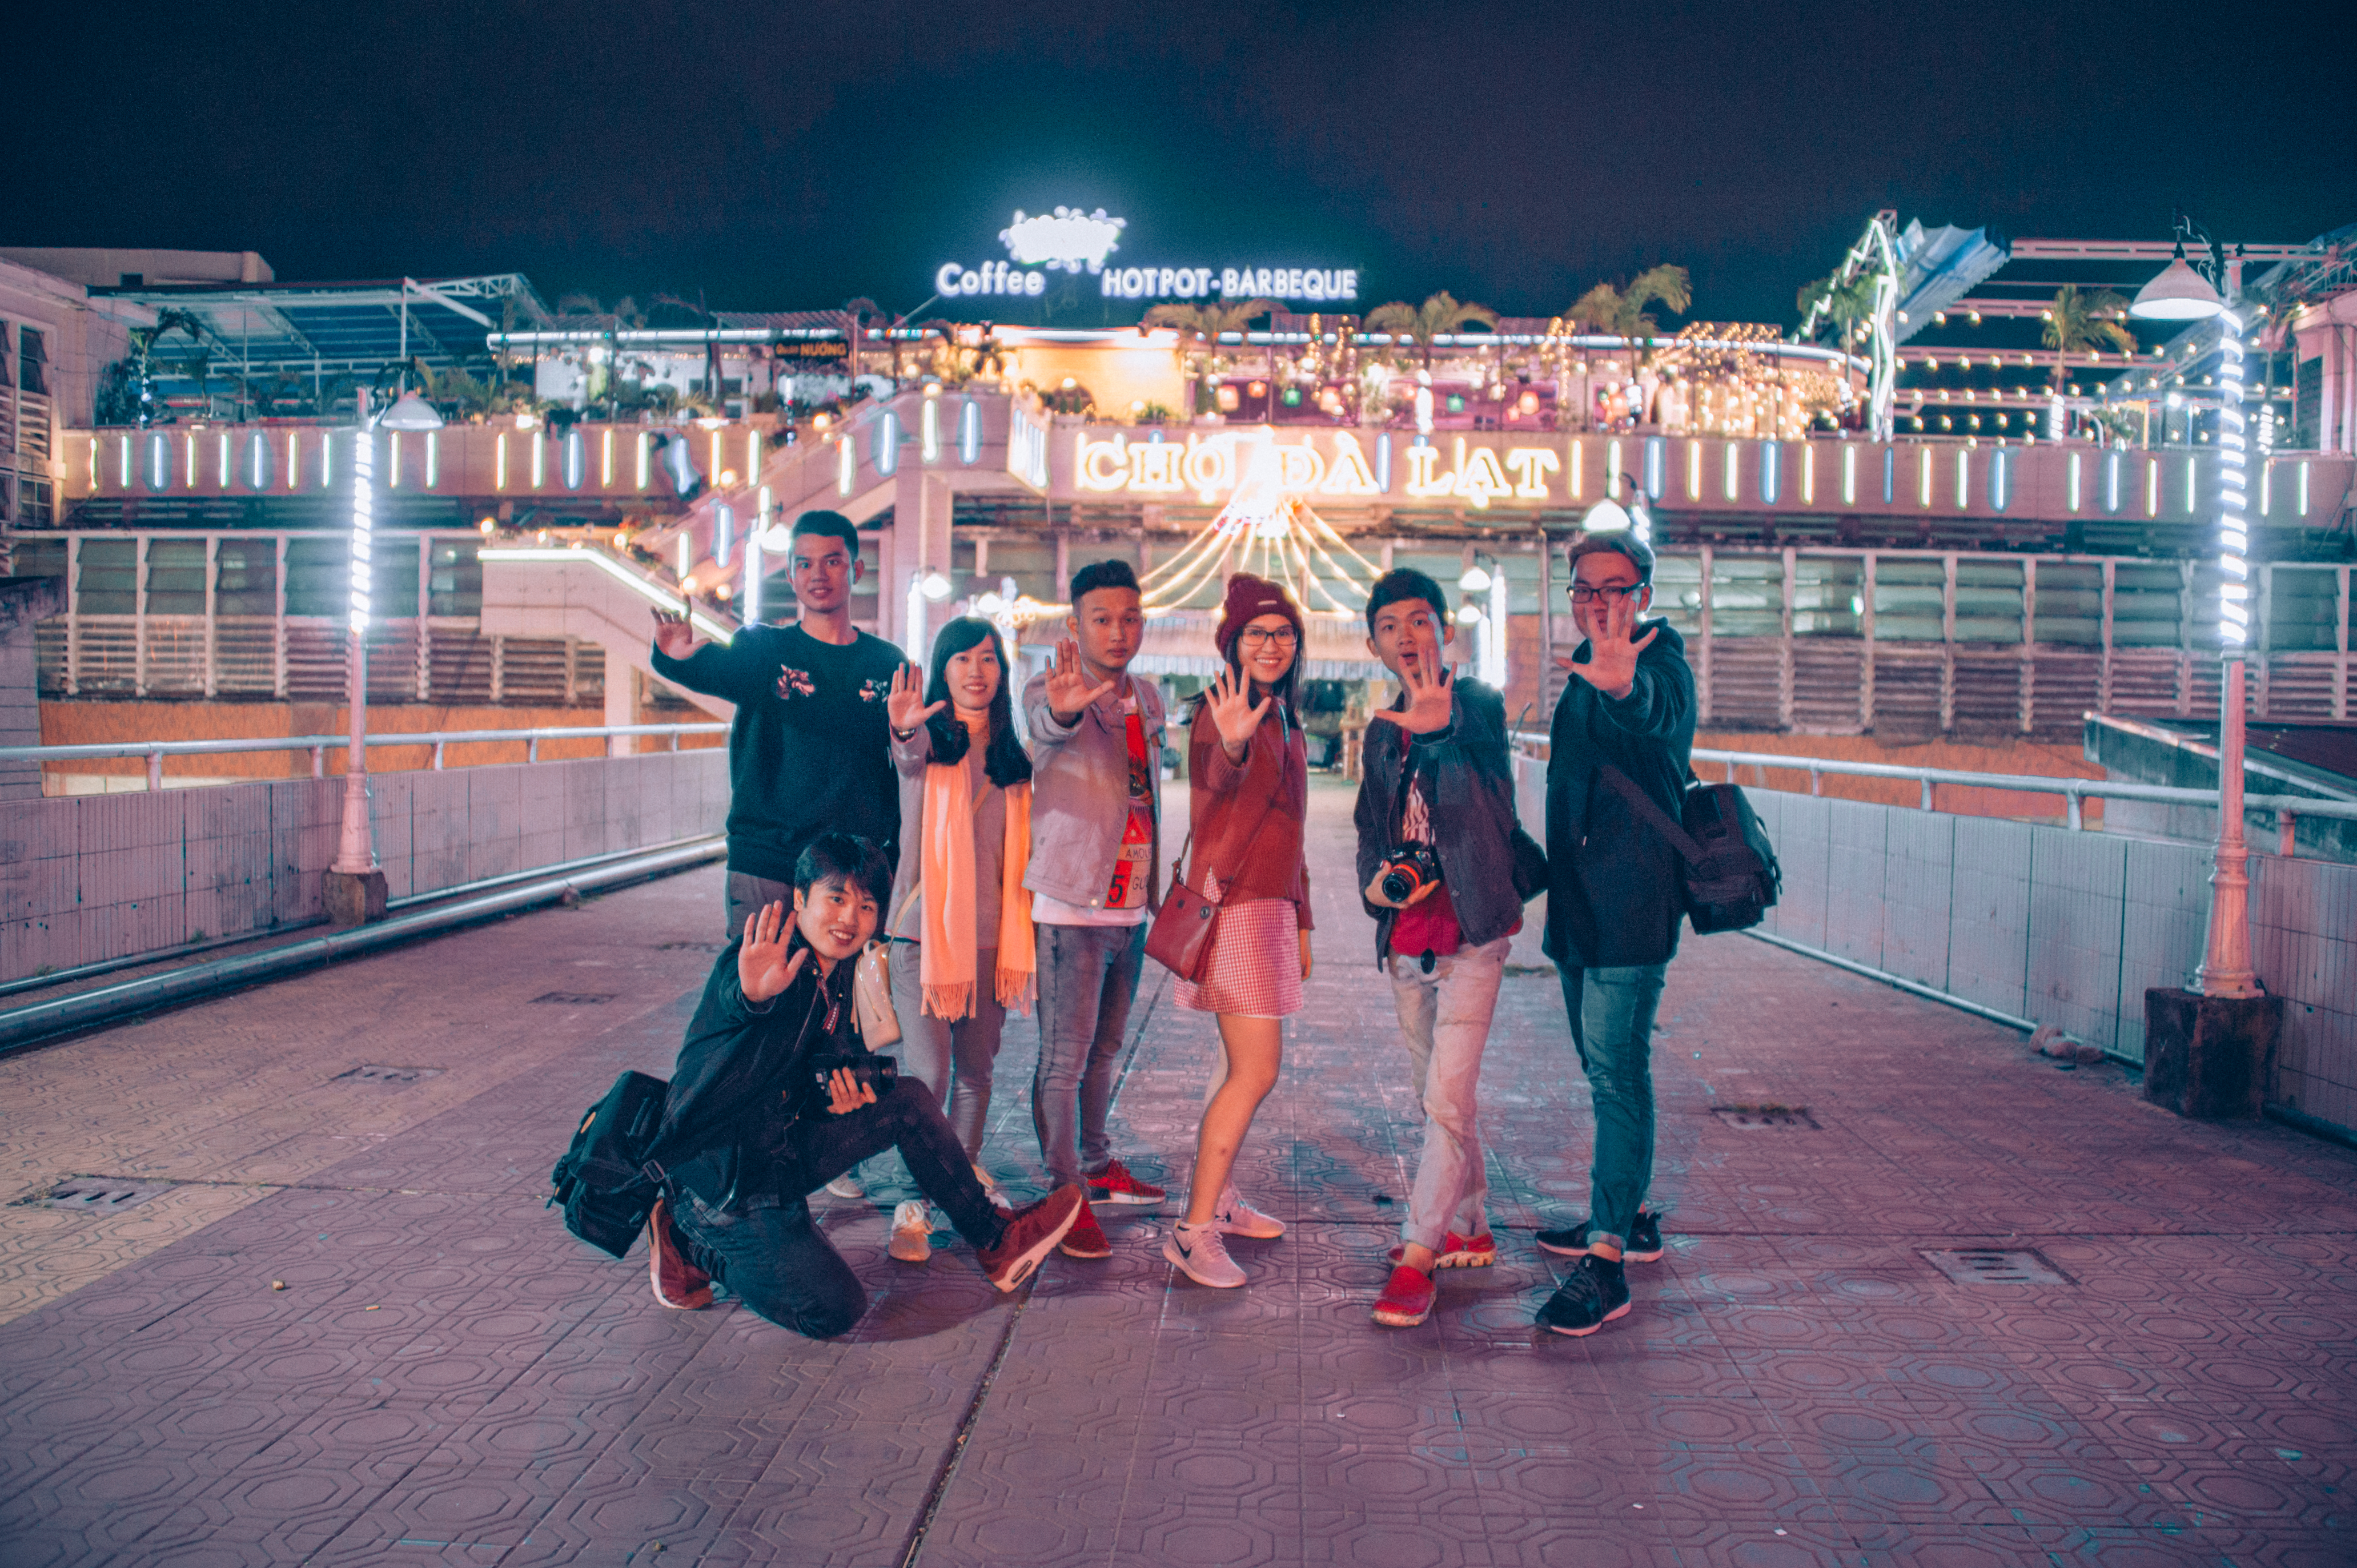
love, cute, portrait, beautiful, happy, man, girl, clothing, photograph, social group, fun, snapshot, photography, leisure, night, crowd, tourism, recreation, vacation, city, sky, evening, travel, world, winter